Spanish Renaissance literature

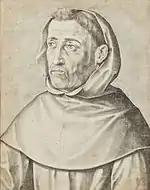
Fray Luis de León

Fray Luis de León (Cuenca, Spain, 1527 – 1591) was a Spanish Augustinian friar. In 1561 he obtained a chair in Theology at the University of Salamanca.